Stepanakert

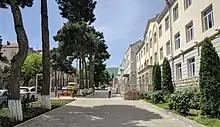
Freedom Fighters' Boulevard in central Stepanakert.

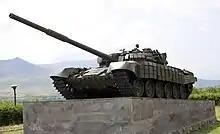
A T-72 tank memorial from the First Karabakh War.

The political and economic reforms that General Secretary Mikhail Gorbachev undertook in 1985 saw a marked decentralization of Soviet authority. Armenians, in both the Armenian SSR and Nagorno-Karabakh, viewed Gorbachev's reform program as an opportunity to unite the two together. On 20 February 1988, tens of thousands of Armenians gathered to demonstrate in Stepanakert's Lenin Square (now Renaissance Square) to demand that the region be joined to Armenia. On the same day, the Supreme Soviet of Nagorno-Karabakh voted to join the Armenian SSR, a move strongly opposed by the Soviet Azerbaijani authorities.